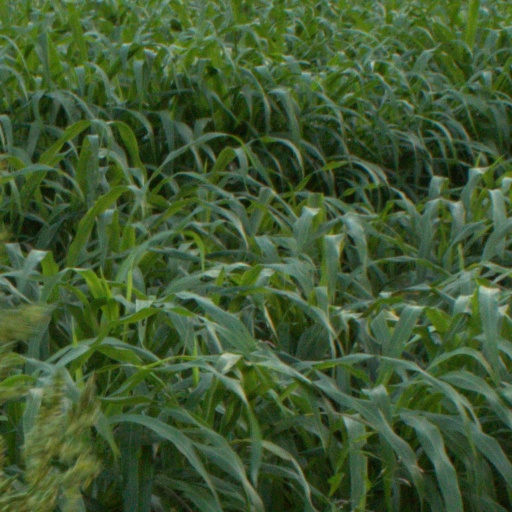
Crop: sorghum